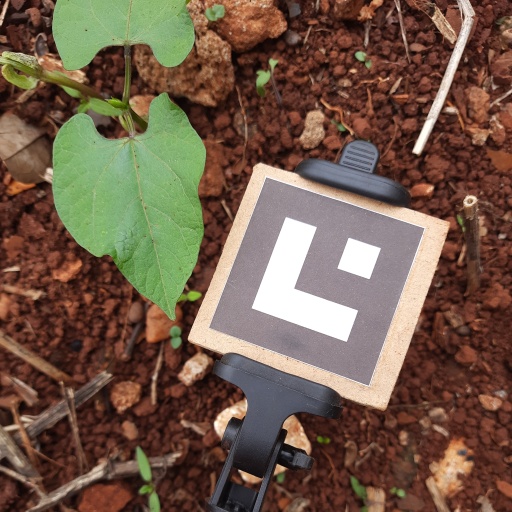
Observations: wavy surface, no eating holes, under shade